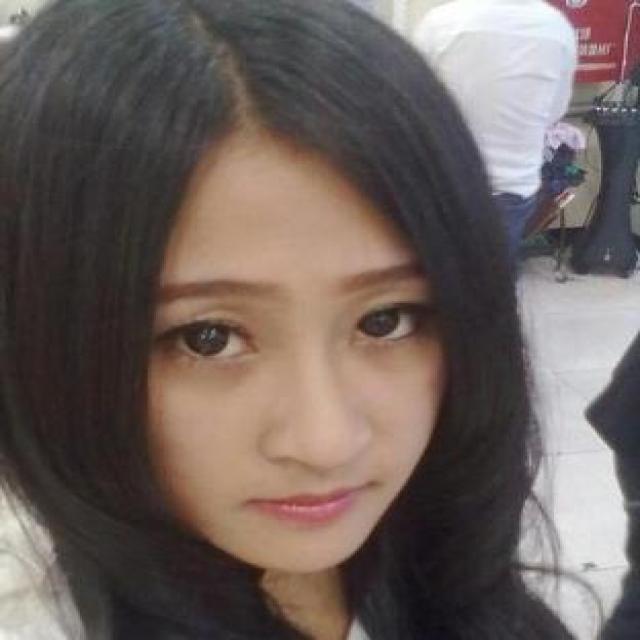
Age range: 21-44